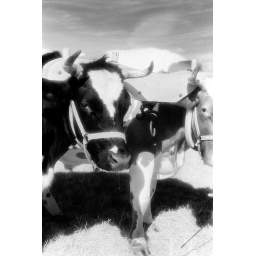
Common ground fair (Black and white and hippy up in there) Unity maine